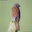
Label: bird